Campbell Building

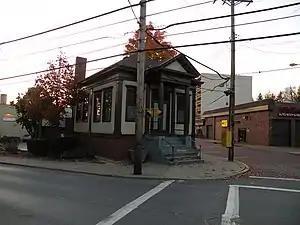

The Campbell Building is small historic commercial building in Crafton, Pennsylvania. It was built about 1911 and was added to the National Register of Historic Places on September 19, 1988.